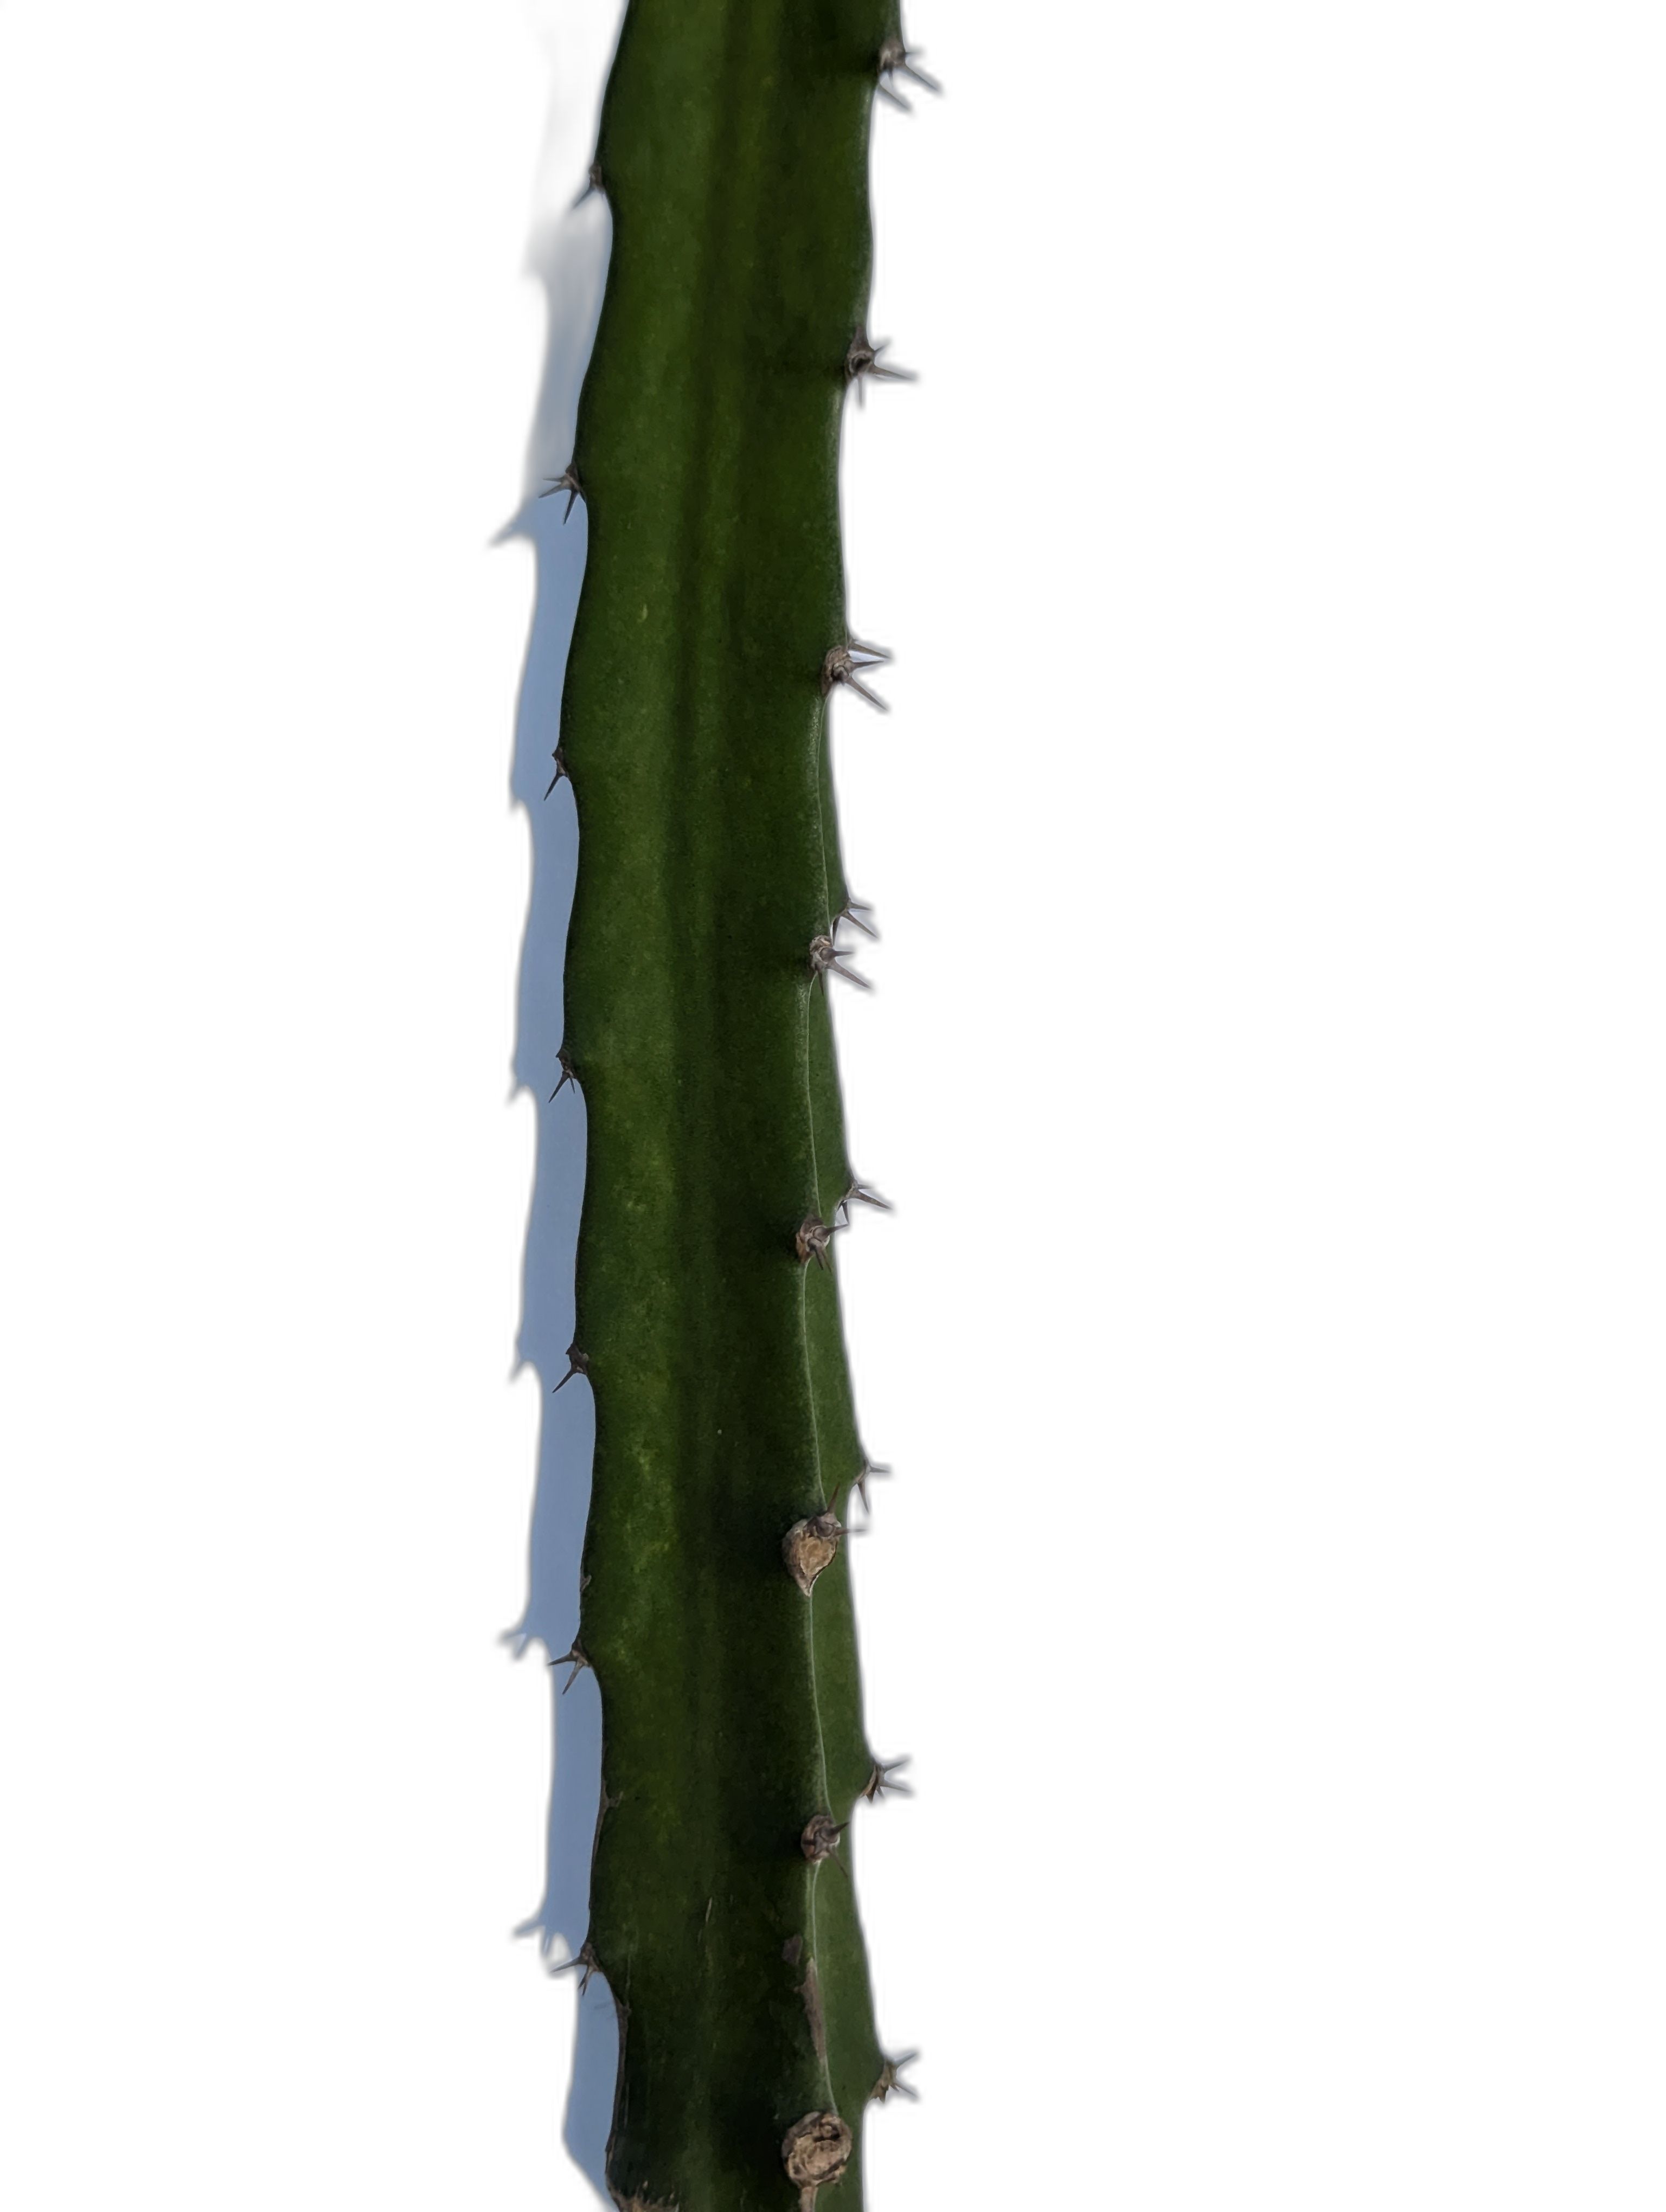
Label: Good leaf